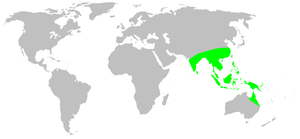
Les Psechridae sont une famille d'araignées aranéomorphes.